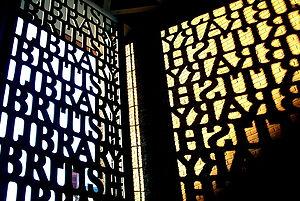
Porte de la British Library Português: Sombra de um texto invertido
La British Library, également connue sous le sigle BL, est la bibliothèque nationale du Royaume-Uni. Située à Londres, elle est l’une des plus importantes bibliothèques de référence du monde, avec plus de 170 millions de références, dont environ 14 millions de livres. Chargée du dépôt légal, la British Library reçoit des exemplaires de tous les ouvrages publiés au Royaume-Uni et en Irlande, y compris les livres étrangers distribués dans ces pays. Elle acquiert également d'autres livres étrangers, pour un budget annuel d'environ 16 millions de livres, accroissant, au total, ses collections d’environ 3 millions de volumes par an. Dirigée par Roly Keating depuis 2012, elle emploie quelque 2 000 personnes.